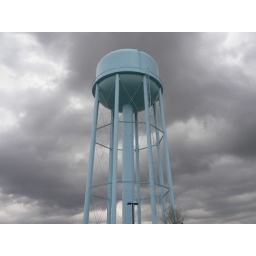
I remember this water tower fondly from my childhood in VT.